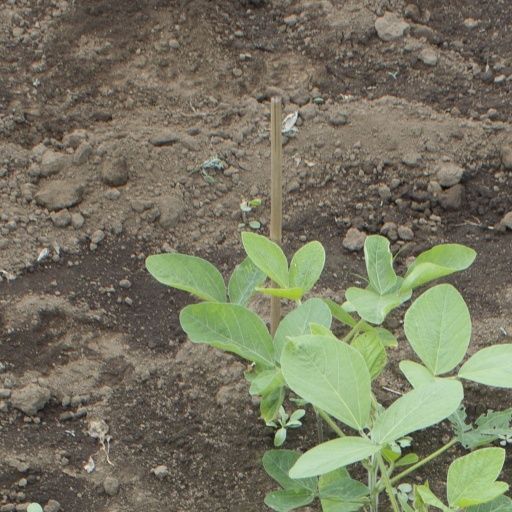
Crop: soybean